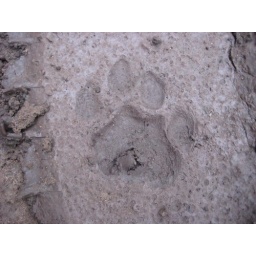
Fresh mountain lion tracks near camp